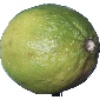
Label: limes